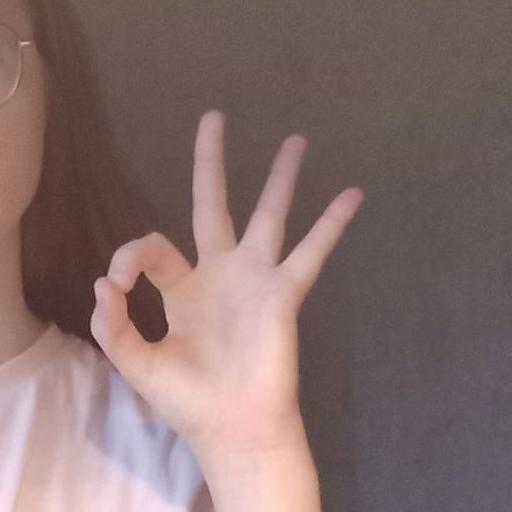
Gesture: ok